List of smoking bans in Australia

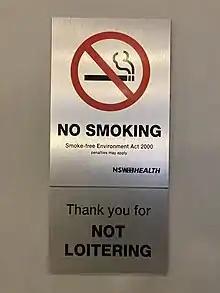
Sign informing people of New South Wales' smoking ban

On 6 September 2001, New South Wales banned smoking in enclosed public areas, except for bars and licensed premises. The Government introduced a total "enclosed space" ban in New South Wales on 1 July 2007. A public place is considered substantially enclosed only if the total area of ceiling and wall surfaces are more than 75% of its total notional ceiling and wall area. Windows and doors may be counted as open space only if they are locked open to the outside for the duration of trading hours. 10% of the total ceiling and wall area must remain open to the elements at all times.